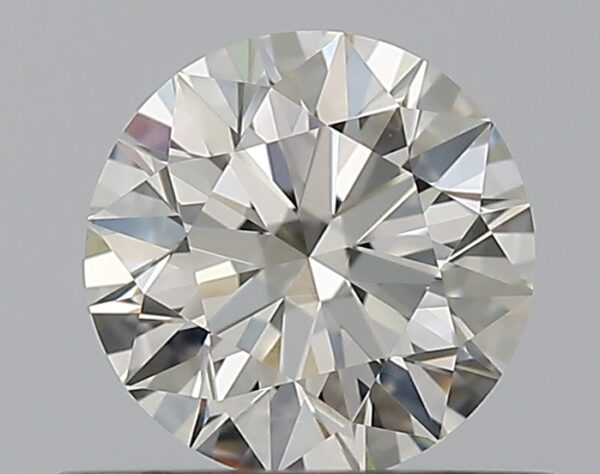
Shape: round
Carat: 0.52
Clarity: VVS2
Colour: I
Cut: EX
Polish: EX
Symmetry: EX
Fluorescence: N
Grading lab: GIA
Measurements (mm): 5.14 x 5.17 x 3.21